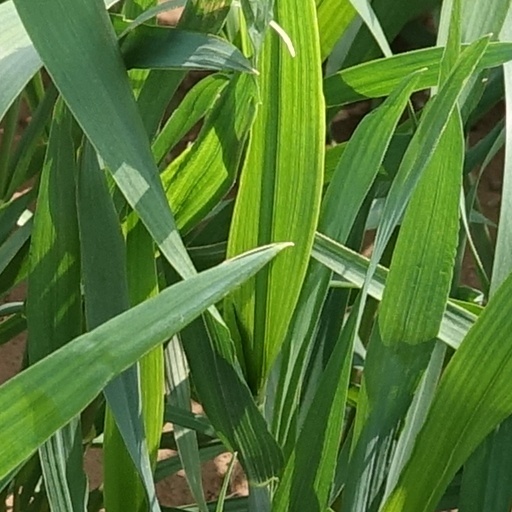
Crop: wheat